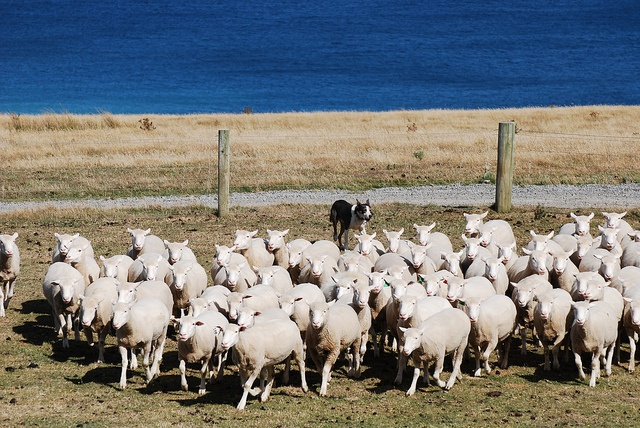
Flock of white sheet being directed by dog and a fenced in area.
A dog herds a flock of sheep together.
a herd of sheep being herded by a dog
A heard of shaven sheep are being rounded up.
A dog chases a herd of lamb in a pen.